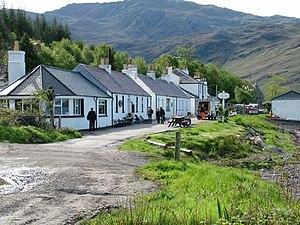
Le Knoydart, en écossais Cnoideart, est une péninsule du Royaume-Uni située dans l'Ouest de l'Écosse, dans le district de Lochaber du council area de Highlands.
Inverie est l'unique village de la péninsule de Knoydart en Écosse.
La culture de l'Écosse forme une synthèse des différentes cultures, celtes, pictes et anglaises principalement, ayant baigné le pays. Les reliefs naturels, délimitant géographiquement les Highlands, montagneux et isolés, au Nord, et les Lowlands, plus ouverts aux échanges culturels et commerciaux avec l'Angleterre, ont joué un rôle important dans l'établissement du panorama culturel écossais.